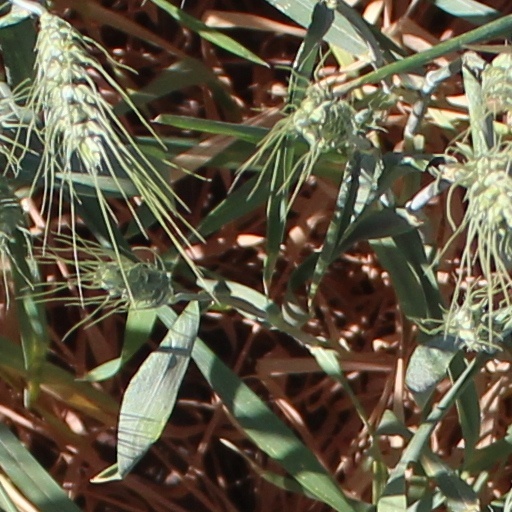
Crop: wheat